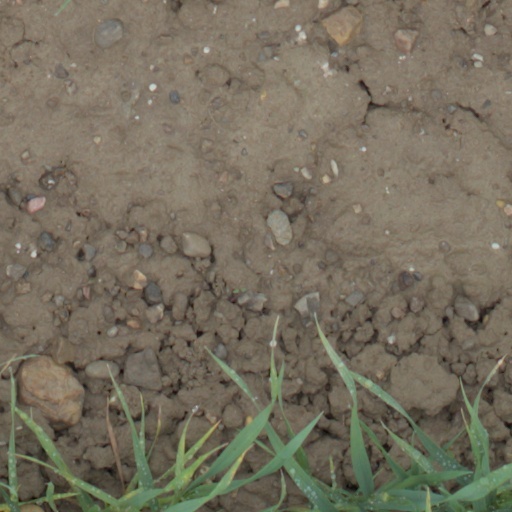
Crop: wheat